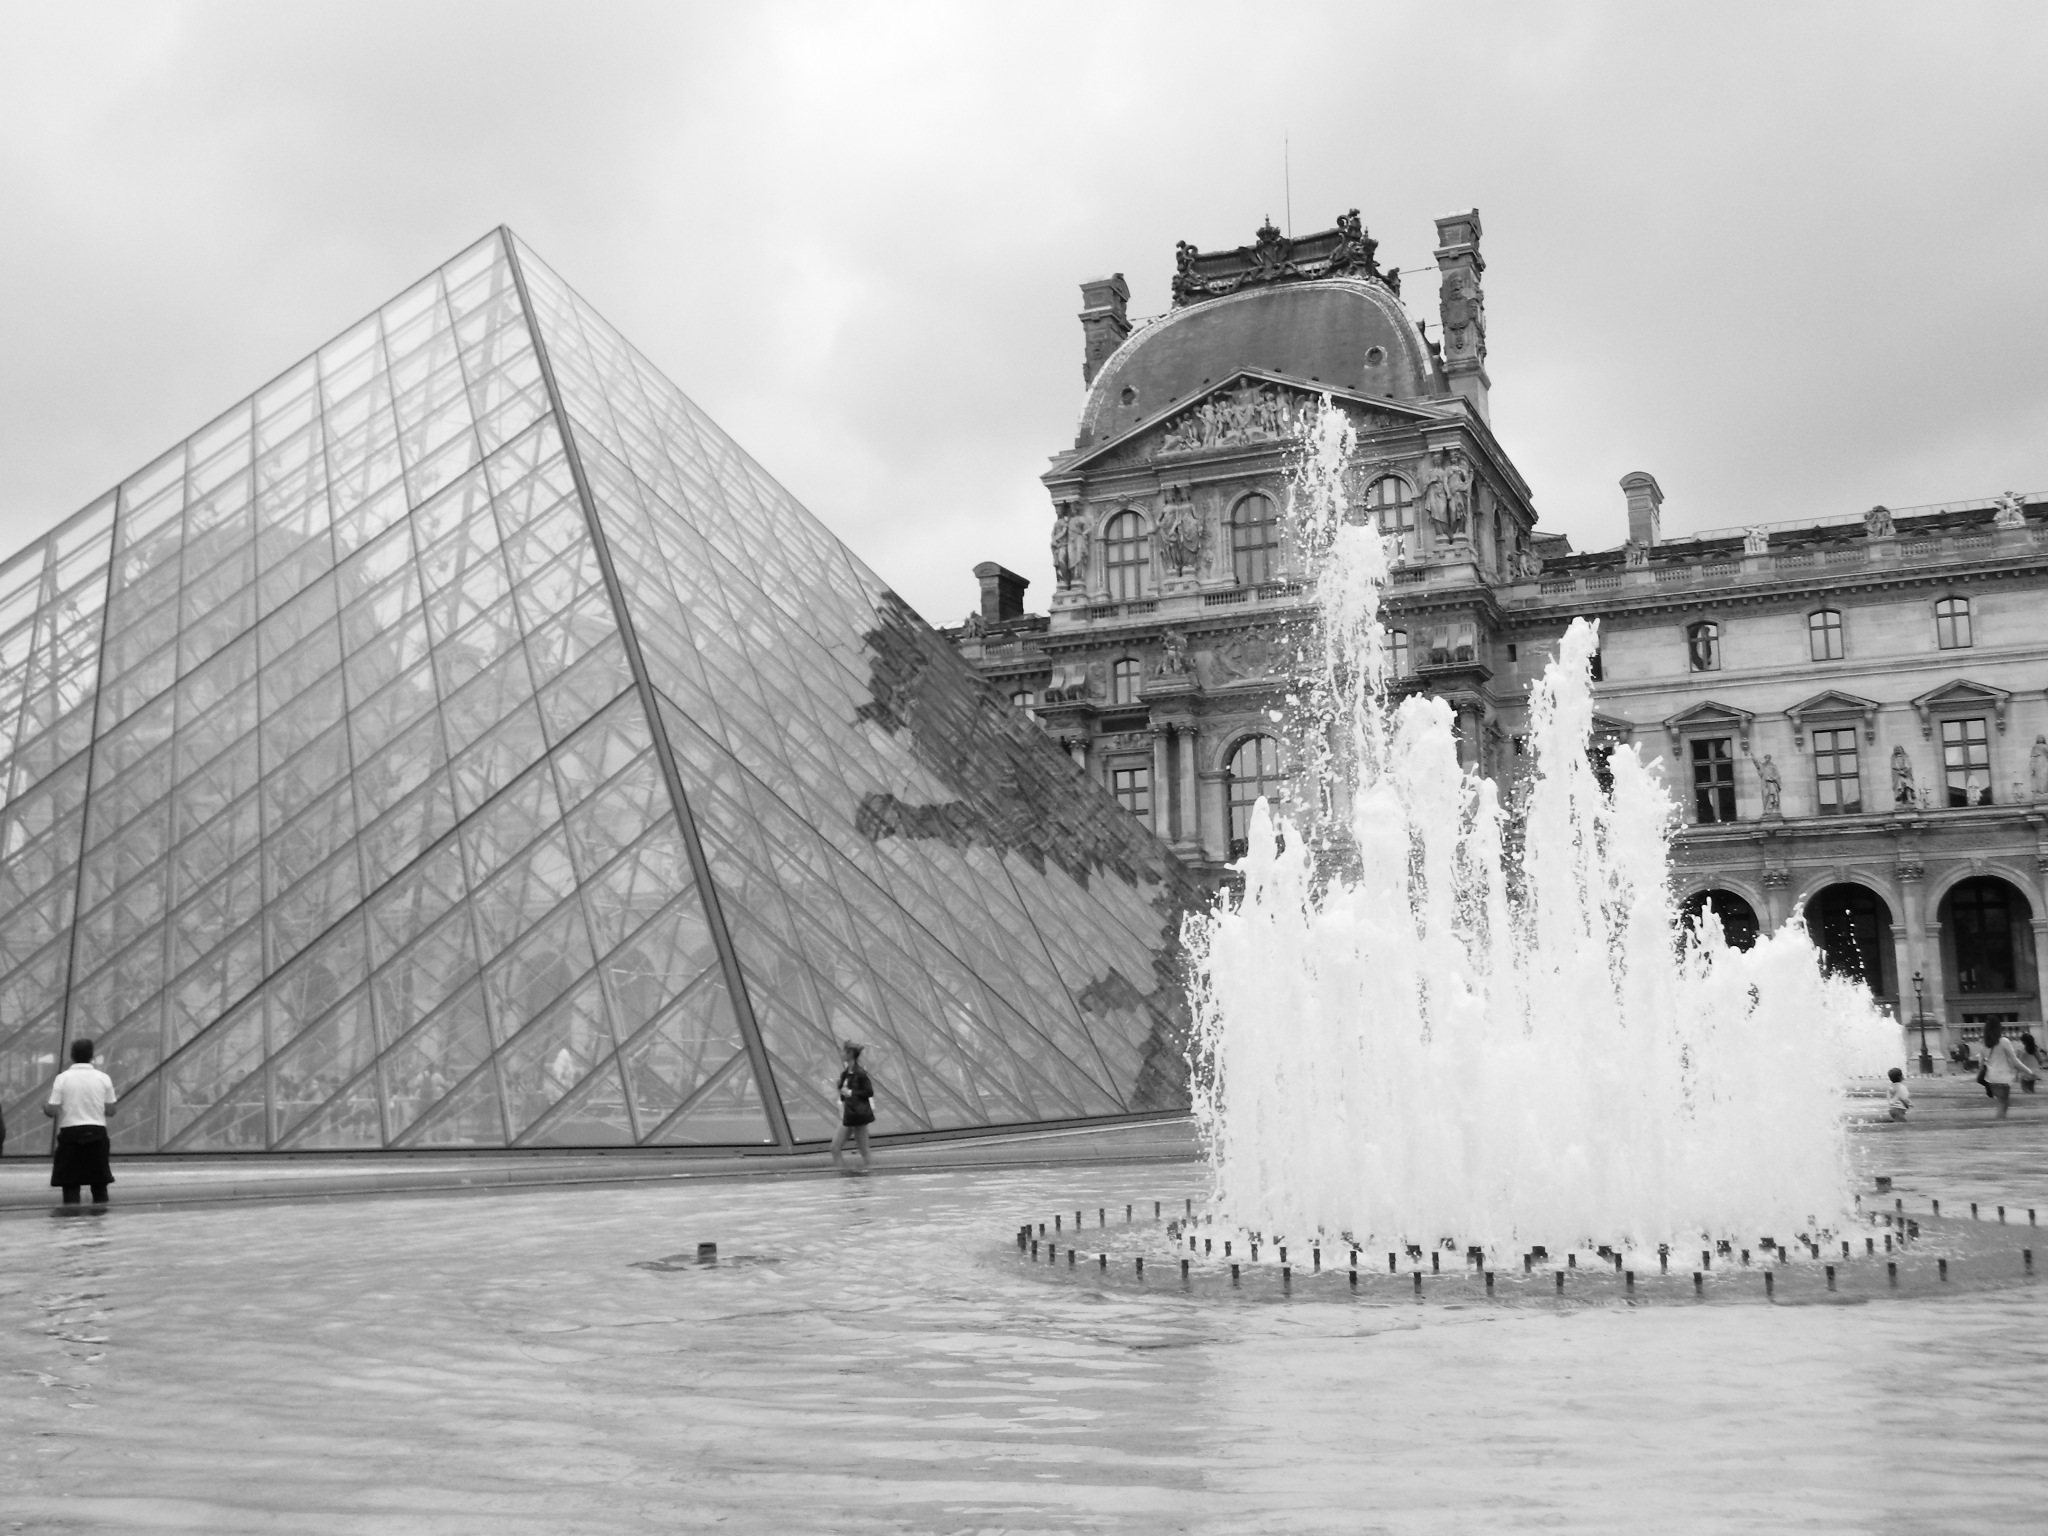
snow, winter, black and white, white, bridge, paris, monument, cityscape, tower, louvre, pyramid, landmark, monochrome, fountain, gallery, monochrome photography